South Broadway Neighborhood District

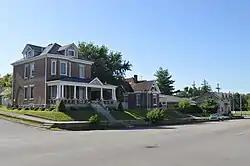
Broadway south of Clinton

The South Broadway Neighborhood District is a historic residential area and historic district located near downtown Georgetown, Kentucky. The neighborhood was added to the U.S. National Register of Historic Places in 1991.